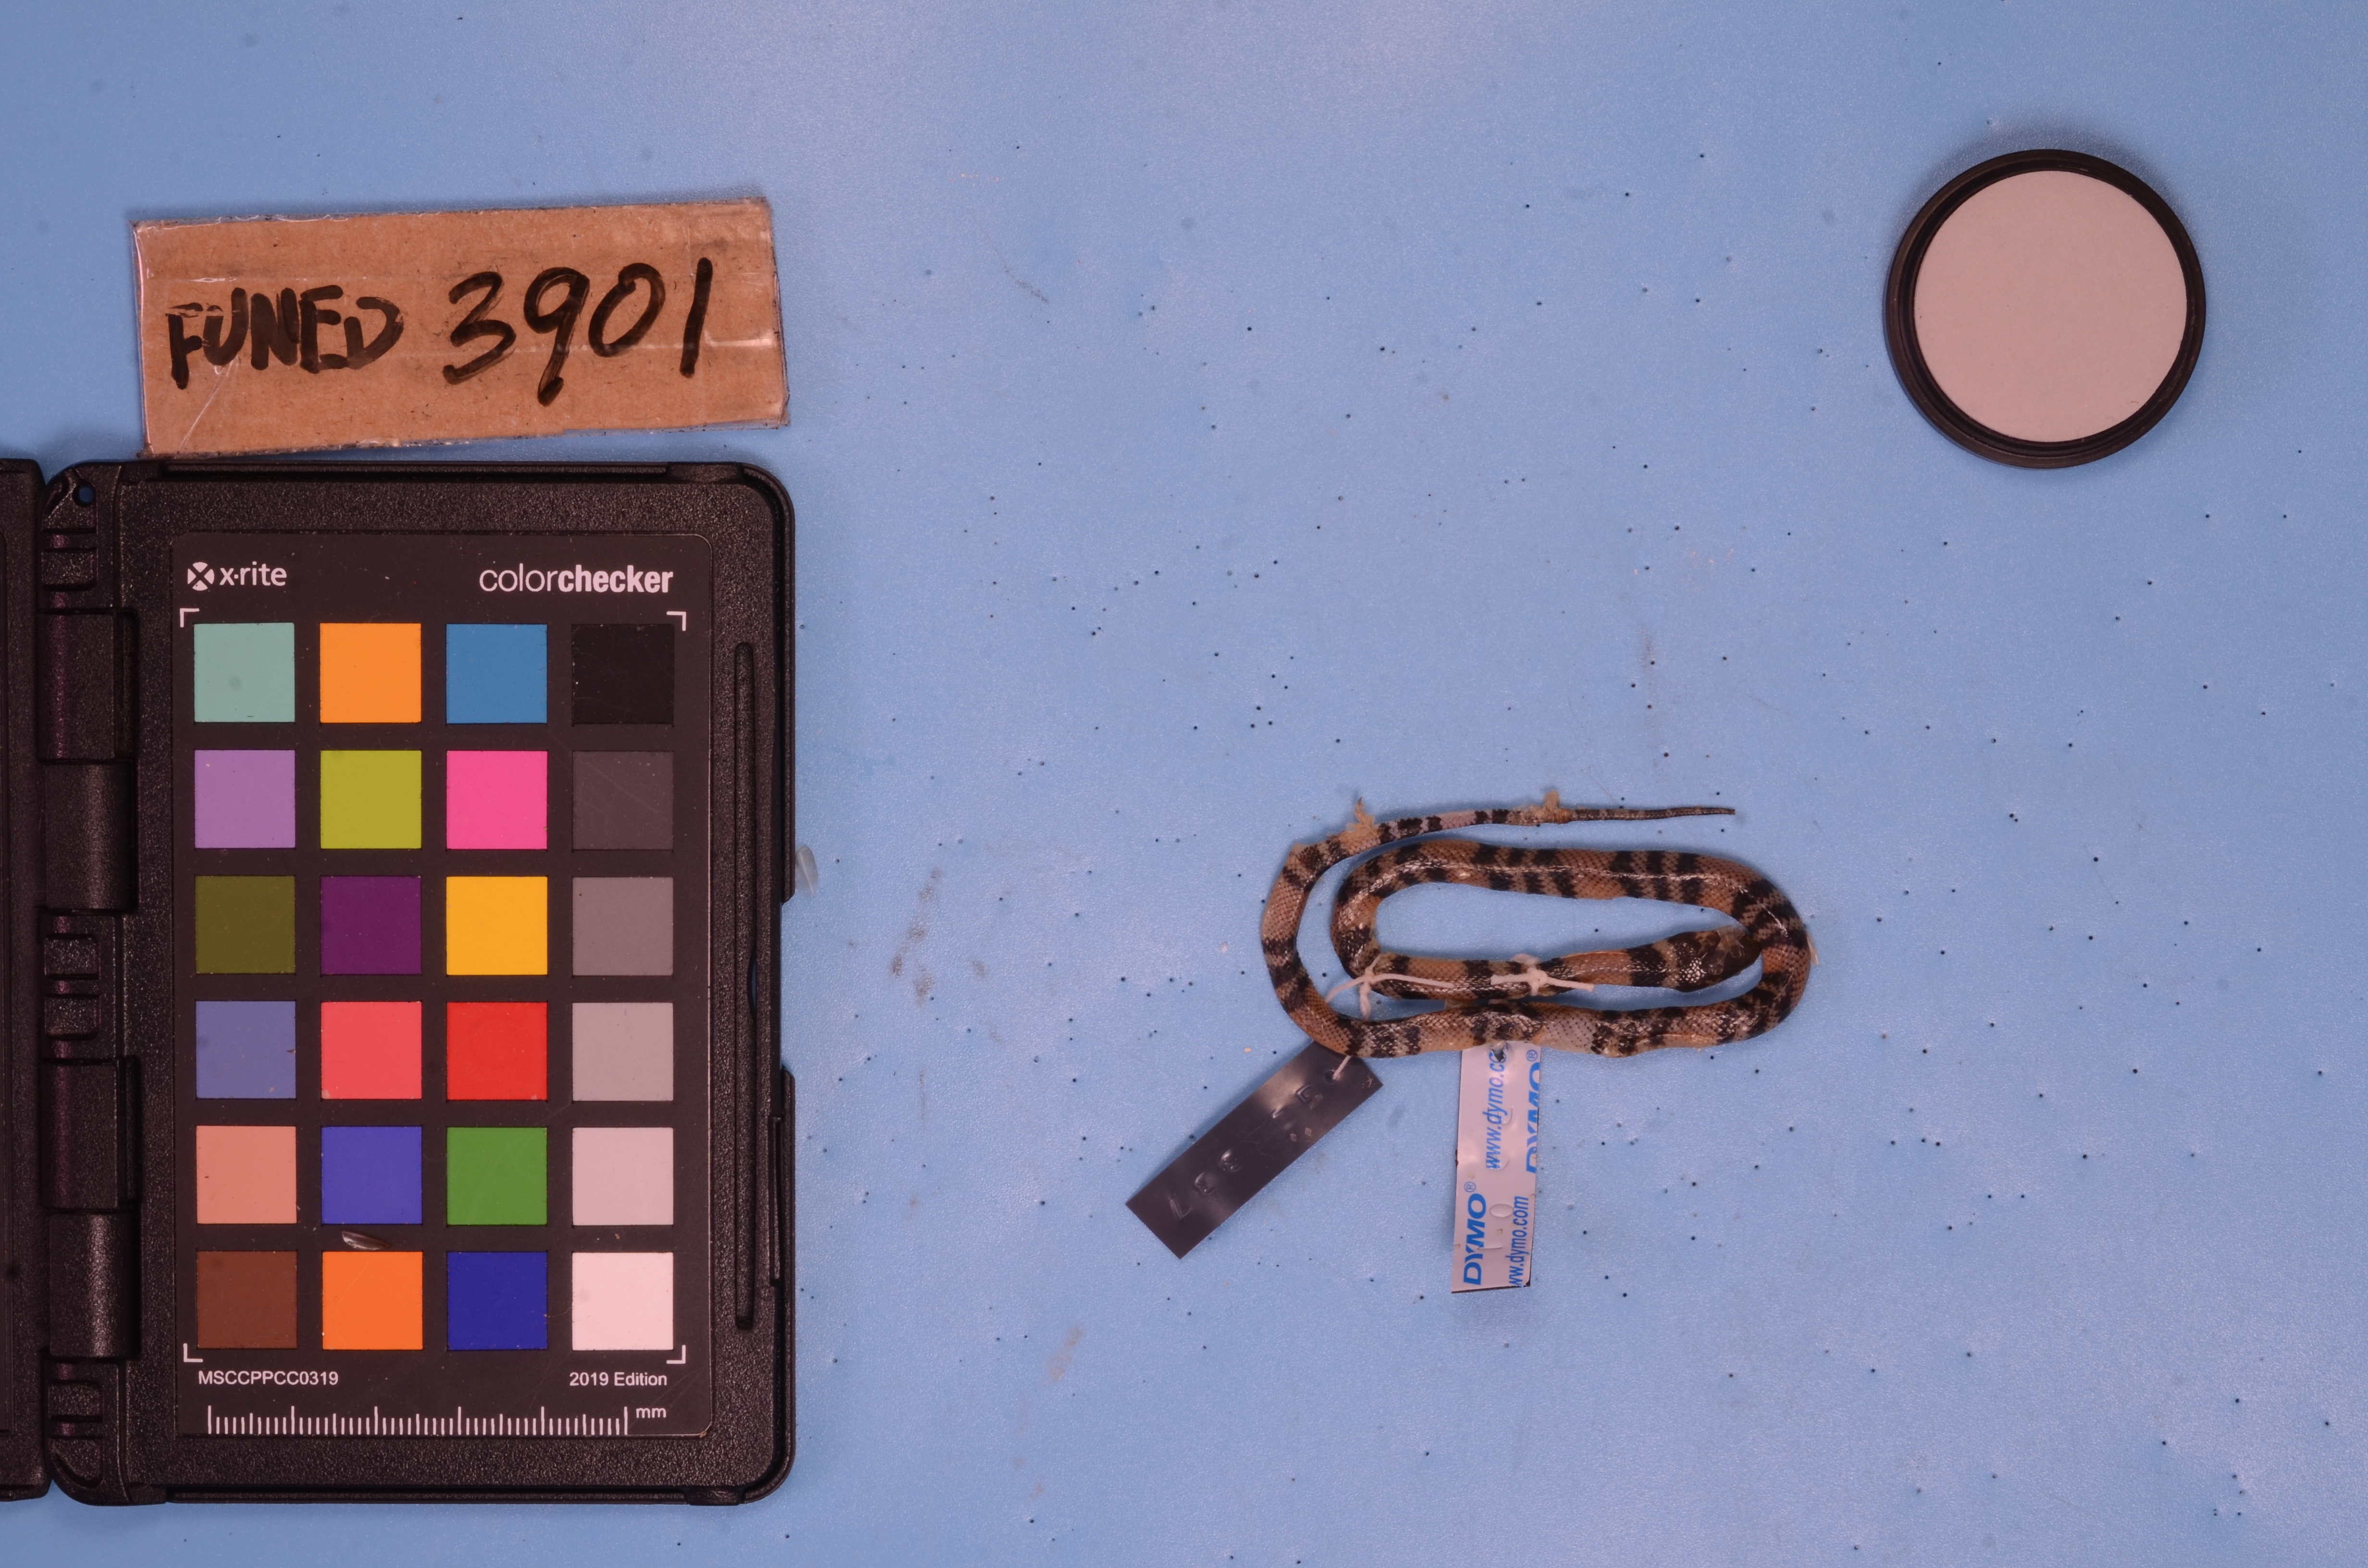
Species: Oxyrhopus guibei
View: dorsal
Mimicry status: mimic